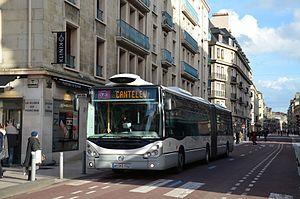
Irisbus Citelis 18 n°6103 près de l'arrêt Cathédrale sur la ligne T3 TEOR, du réseau ASTUCE de Rouen.
Le Transport est-ouest rouennais est un réseau de transport collectif circulant dans la ville de Rouen et son agglomération.
Cet article est une liste des stations du TEOR et du tramway de Rouen.